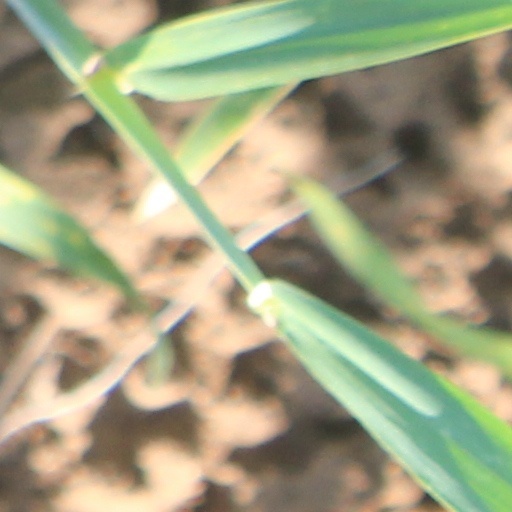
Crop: wheat